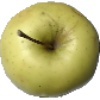
Label: Apple Golden 2